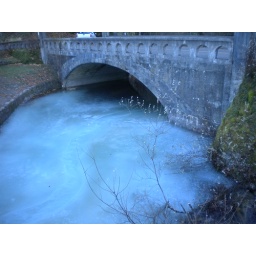
A bridge outside of Multnomah falls with the frozen river beneath